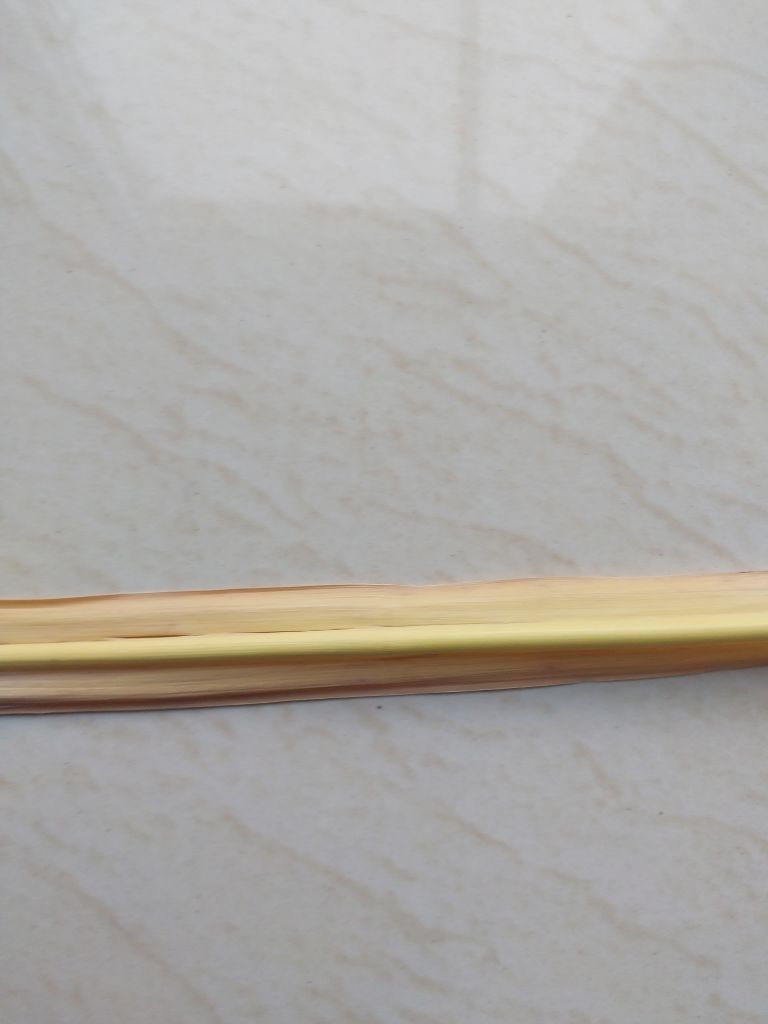
Label: Yellow Leaf